Liuthar Gospels

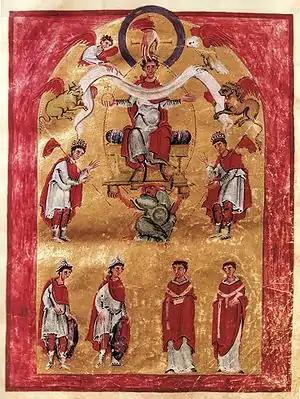
Emperor Otto III enthroned (fol. 16r)

The Liuthar Gospels (also Gospels of Otto III or Ottonian Gospels) are a work of Ottonian illumination which are counted among the masterpieces of the period known as the Ottonian Renaissance. The manuscript, named after a monk called Liuthar, was probably created around the year 1000 at the order of Otto III at the Abbey of Reichenau and lends its name to the "Liuthar Group" of Reichenau illuminated manuscripts. The backgrounds of all the images are illuminated in gold leaf, a seminal innovation in western illumination.